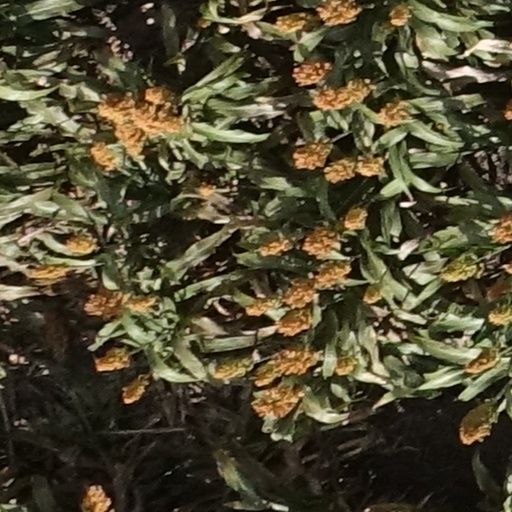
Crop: sorghum